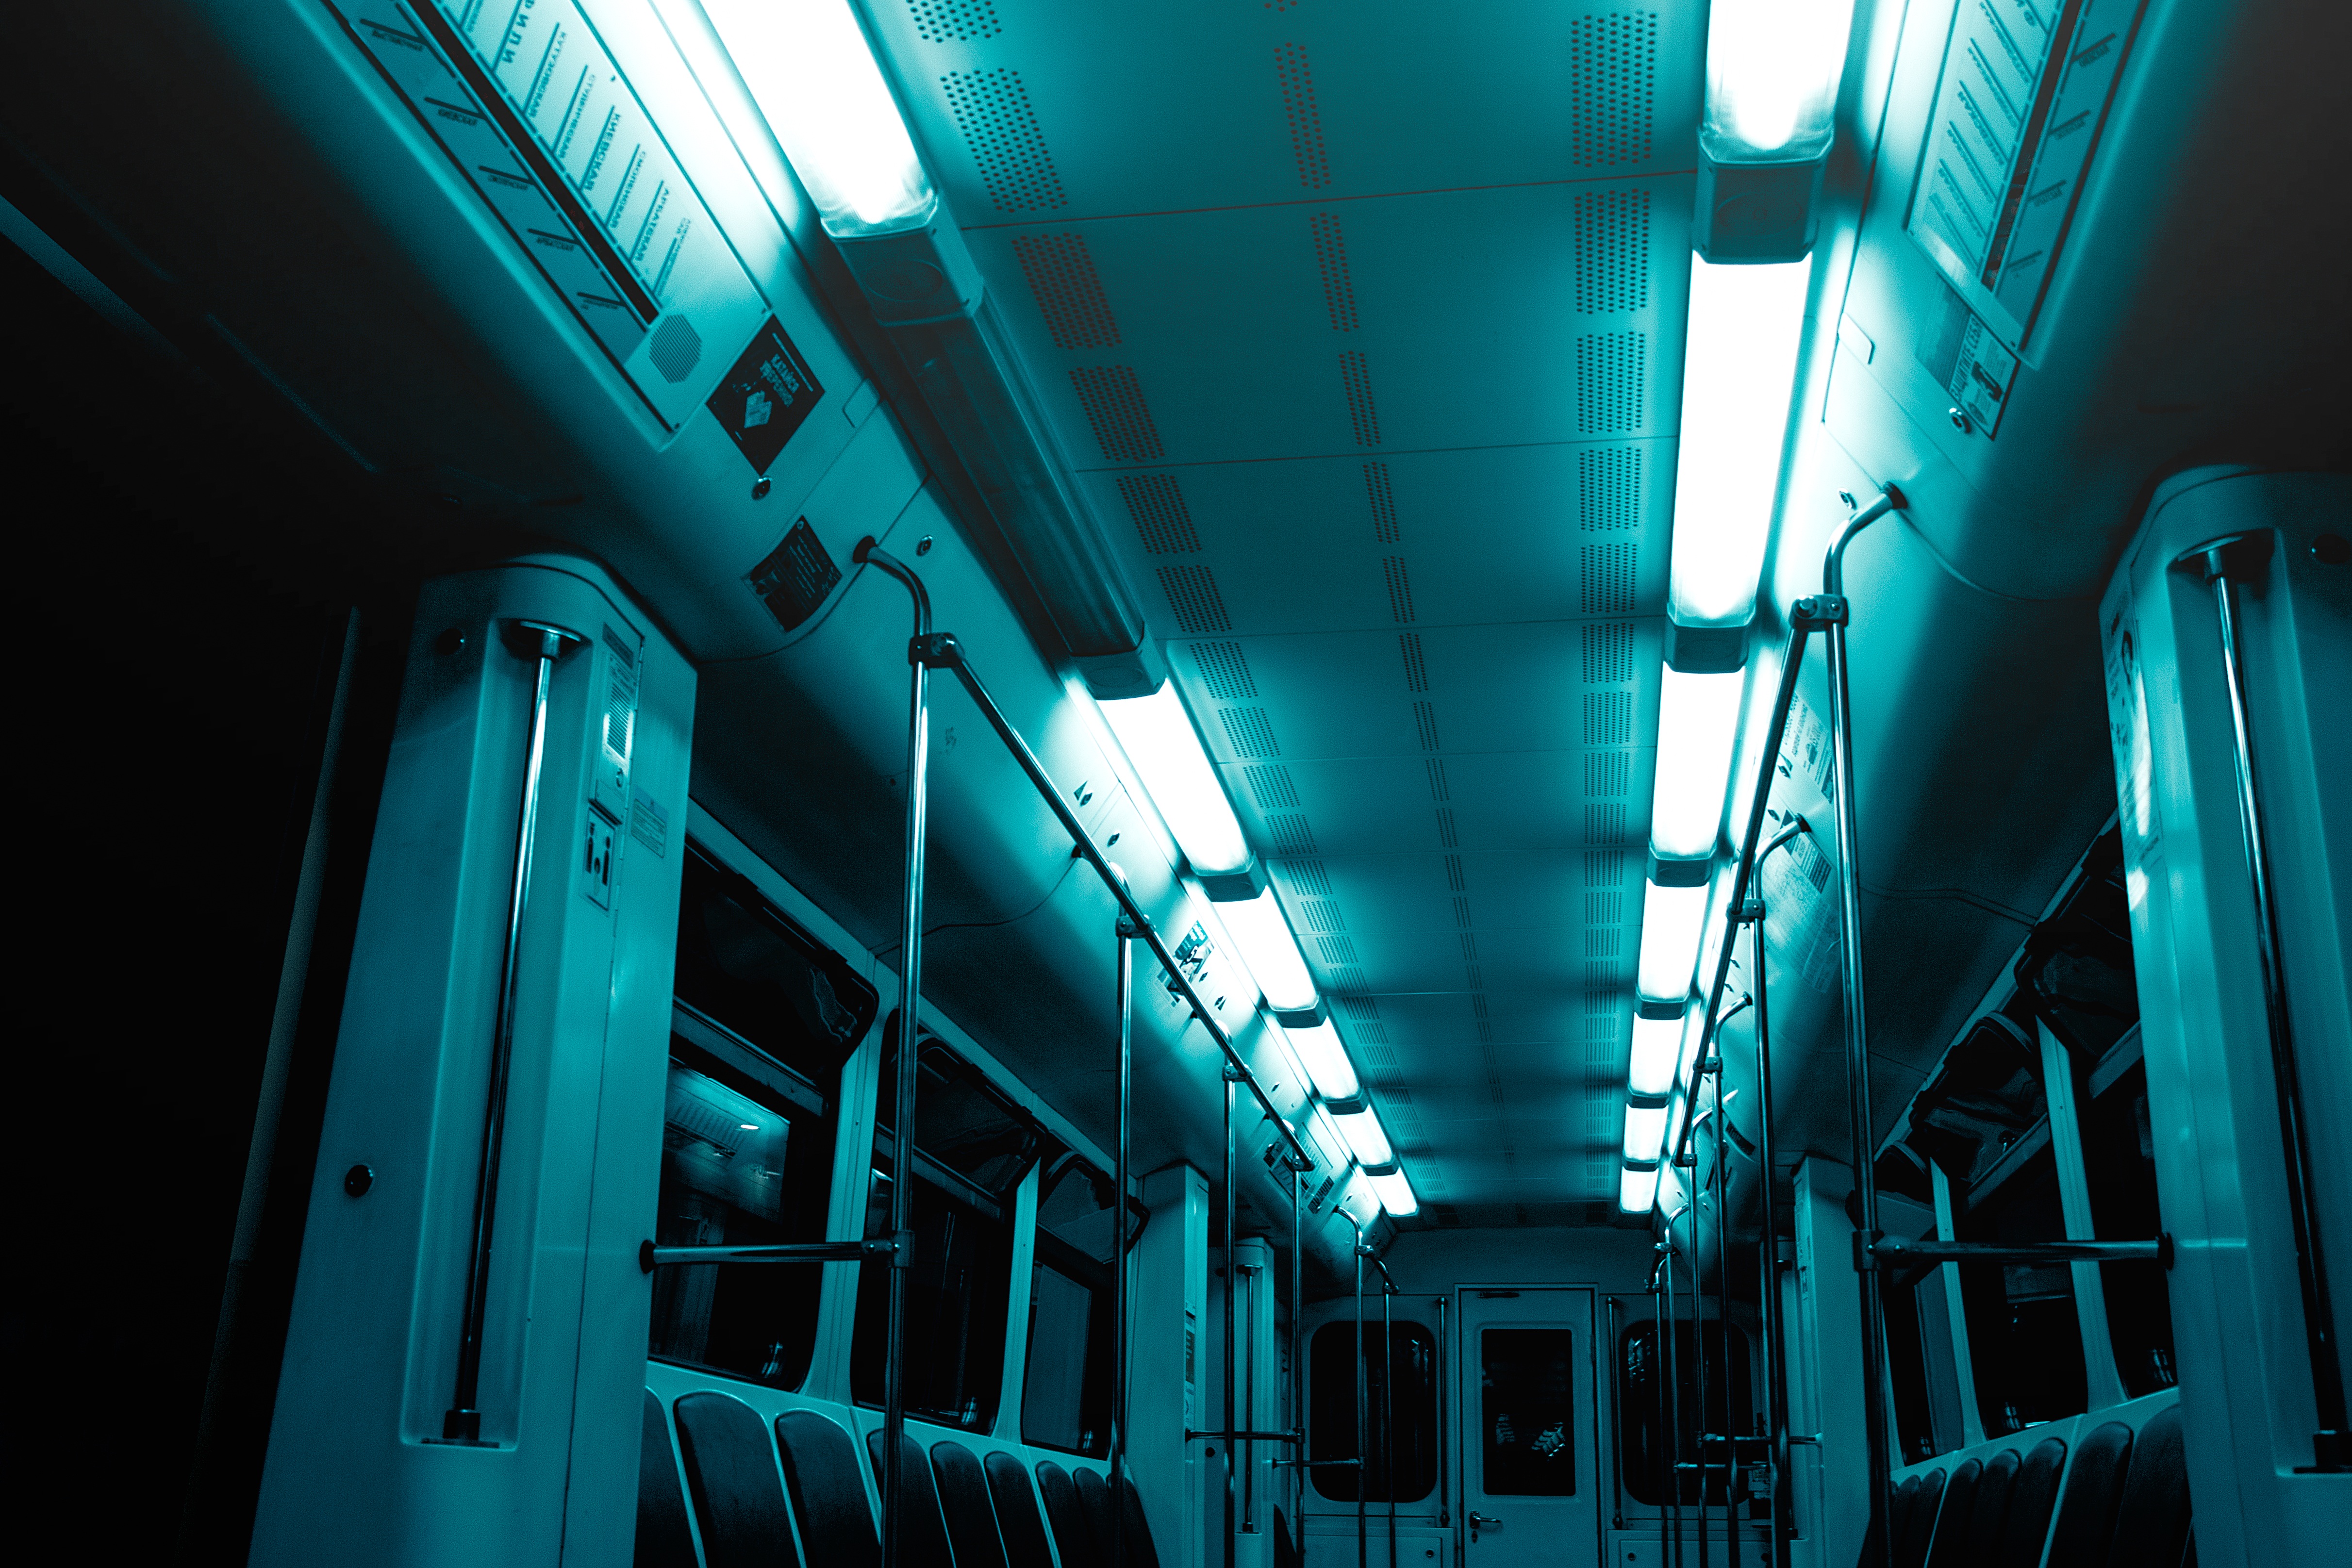
light, architecture, street, window, glass, building, city, metro, transport, hall, exit, entrance, color, space, paint, darkness, blue, industry, electricity, capital, lights, cars, bright, symmetry, marble, snapshot, center, moscow, russia, 2017, element, megalopolis, rumyantsevo